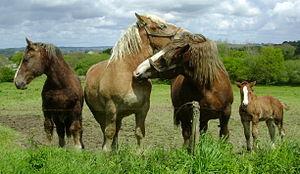
Logonna-Daoulas [lɔgɔna daulas] est une commune française située dans le département du Finistère, en région Bretagne.
Le cheval en Bretagne a une nette importance historique, économique et culturelle, depuis son introduction attribuée sans certitude aux Celtes. En Bretagne, le cheval, généralement un bidet breton, est essentiellement employé comme animal de selle jusqu'au milieu du XIXᵉ siècle. La plupart des éleveurs se spécialisent ensuite dans le cheval de trait et d'attelage avec l'amélioration des routes. Ils s'implantent surtout à l'ouest, en Basse-Bretagne, dans le Trégor et le Léon. Le cheval de trait Breton, animal de travail réputé, s'exporte en très grand nombre au début du XXᵉ siècle, depuis Landivisiau.
L'élevage du cheval en France est une pratique attestée depuis l'époque celte. Lié au prestige politique, à l'efficacité militaire et à la nécessité d'obtenir des animaux de travail au quotidien, il passe des mains de riches seigneurs et d'abbayes au Moyen Âge à celles des rois français, par le biais des haras nationaux créés sous Louis XIV par Colbert pour contrôler l'élevage privé. Son histoire dépend étroitement des activités humaines et des besoins de chaque époque qui voit émerger ou disparaître des types de chevaux spécifiques en fonction des usages et des besoins. La cavalerie militaire et le transport des personnes ou des matériaux, en particulier, sont les deux motivations principales à cet élevage. Si la réputation des chevaux de travail français, et surtout celle du Percheron, a franchi les frontières, celle des chevaux de selle militaires laisse à désirer. L'organisation de l'élevage et la création des registres de races, ou stud-books, ne date que de la fin du XIXᵉ siècle.
Le Breton est une race de chevaux de trait originaire de Bretagne. Issu de robustes petits chevaux locaux, son élevage s'organise dès la fin du XVIIᵉ siècle sous l'influence de très nombreux croisements. Apprécié des militaires comme des paysans pour son amble confortable, sa capacité de traction et sa polyvalence, le Breton connaît un grand succès à l'arrivée du XXᵉ siècle. Il quitte par trains et bateaux entiers sa Bretagne natale depuis Landivisiau. Il sert d'améliorateur pour d'autres races de chevaux de trait. En 1912, le stud-book de la race est officiellement créé pour rassembler ses deux types, le trait et le postier, avant d'être fermé aux apports de sang étrangers en 1951. S'il garde ses fonctions de cheval de trait plus longtemps que d'autres races françaises, les années 1970 marquent une forte réduction de l'élevage. La réorientation de celui-ci vers la production de viande à destination de l'Italie survient vers 1980. Avec l'essor de l'équitation de loisir dans les années 1990, le Breton retrouve ses anciennes fonctions de cheval d'attelage.